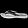
Label: Sandal